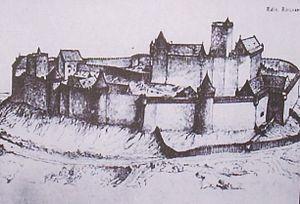
Image du Chateau de Montaigu au Moyen-Age
Mercurey est une commune française située dans le département de Saône-et-Loire en région Bourgogne-Franche-Comté.
Saint-Martin-sous-Montaigu est une commune française située dans le département de Saône-et-Loire en région Bourgogne-Franche-Comté.